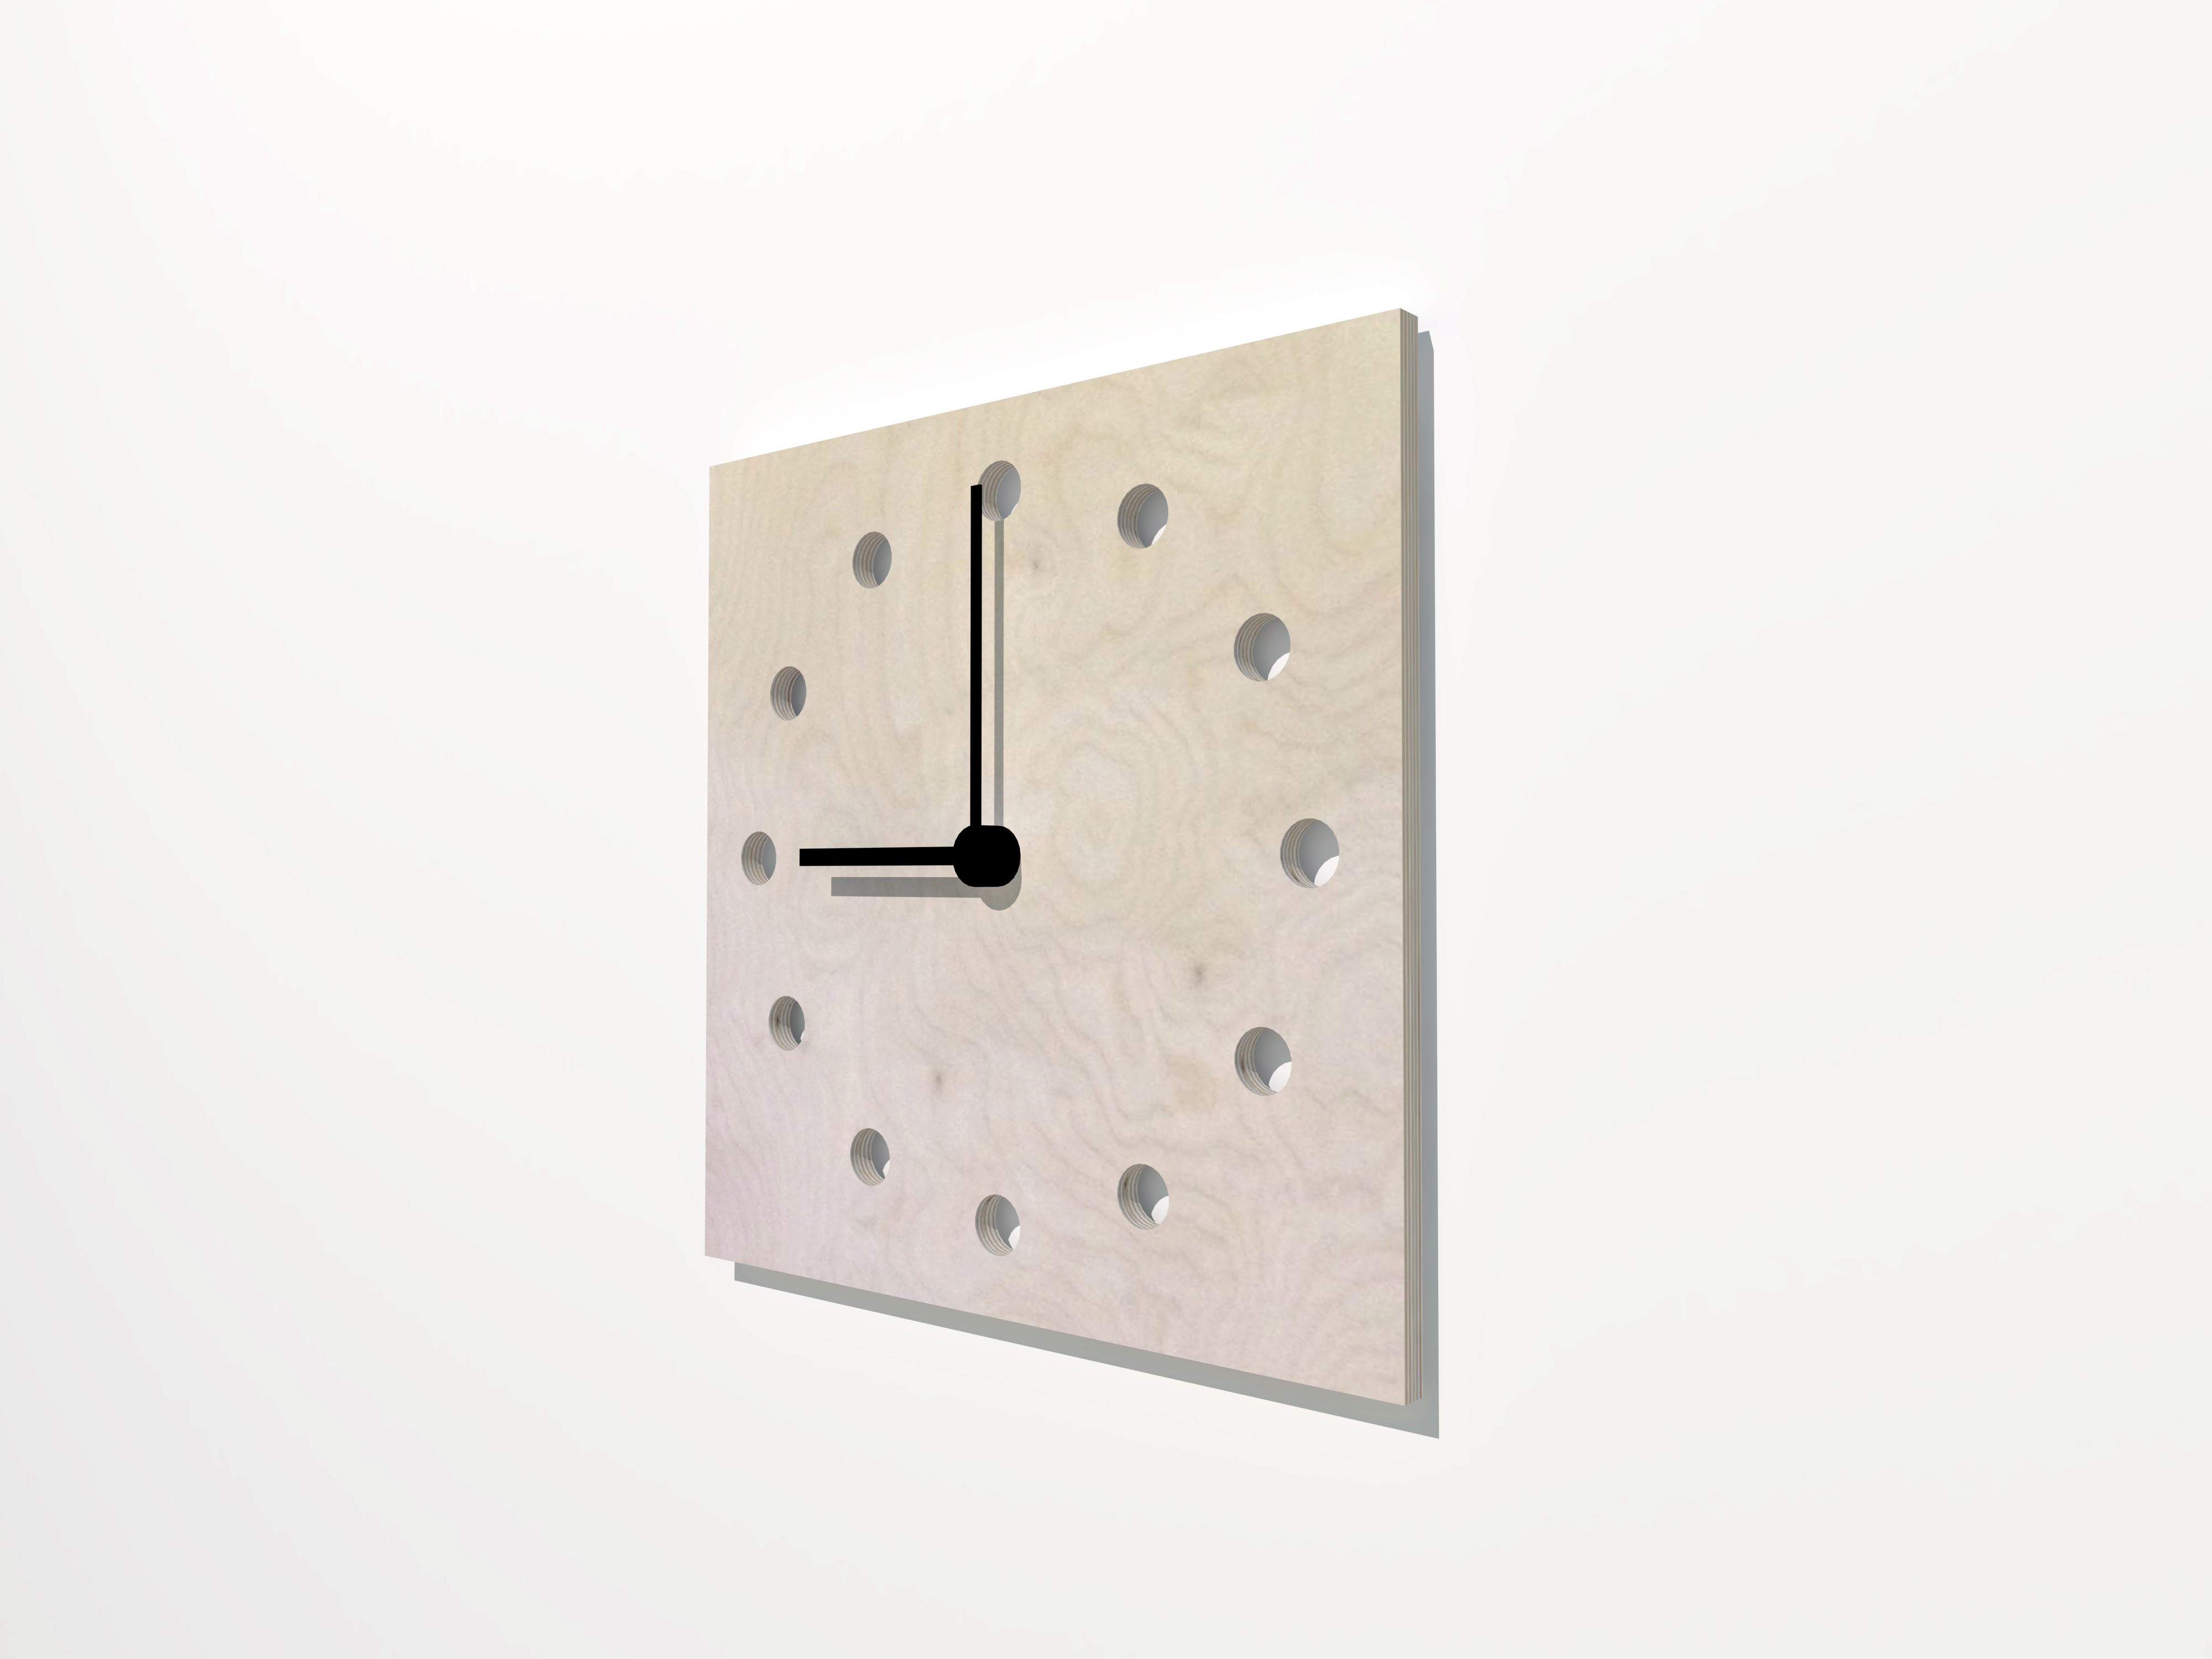
wood, clock, wall, furniture, lighting, product, 3d, ac power plugs and socket outlets